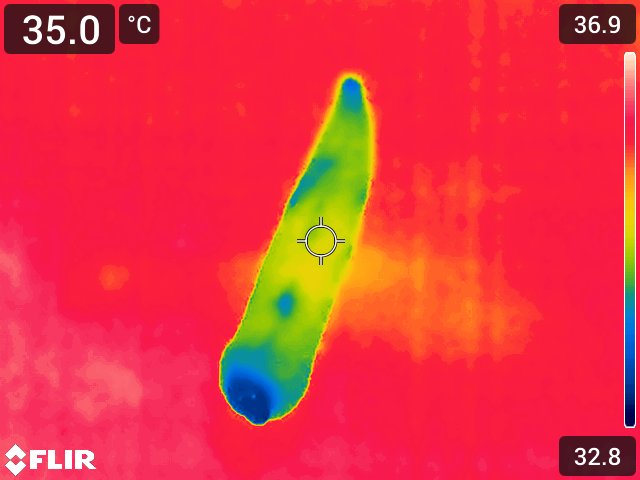
Maturity: over_matured